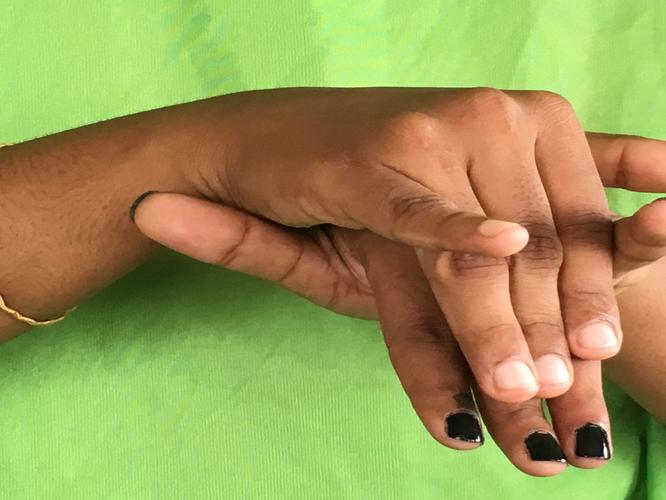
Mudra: Varaha
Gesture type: double_hand